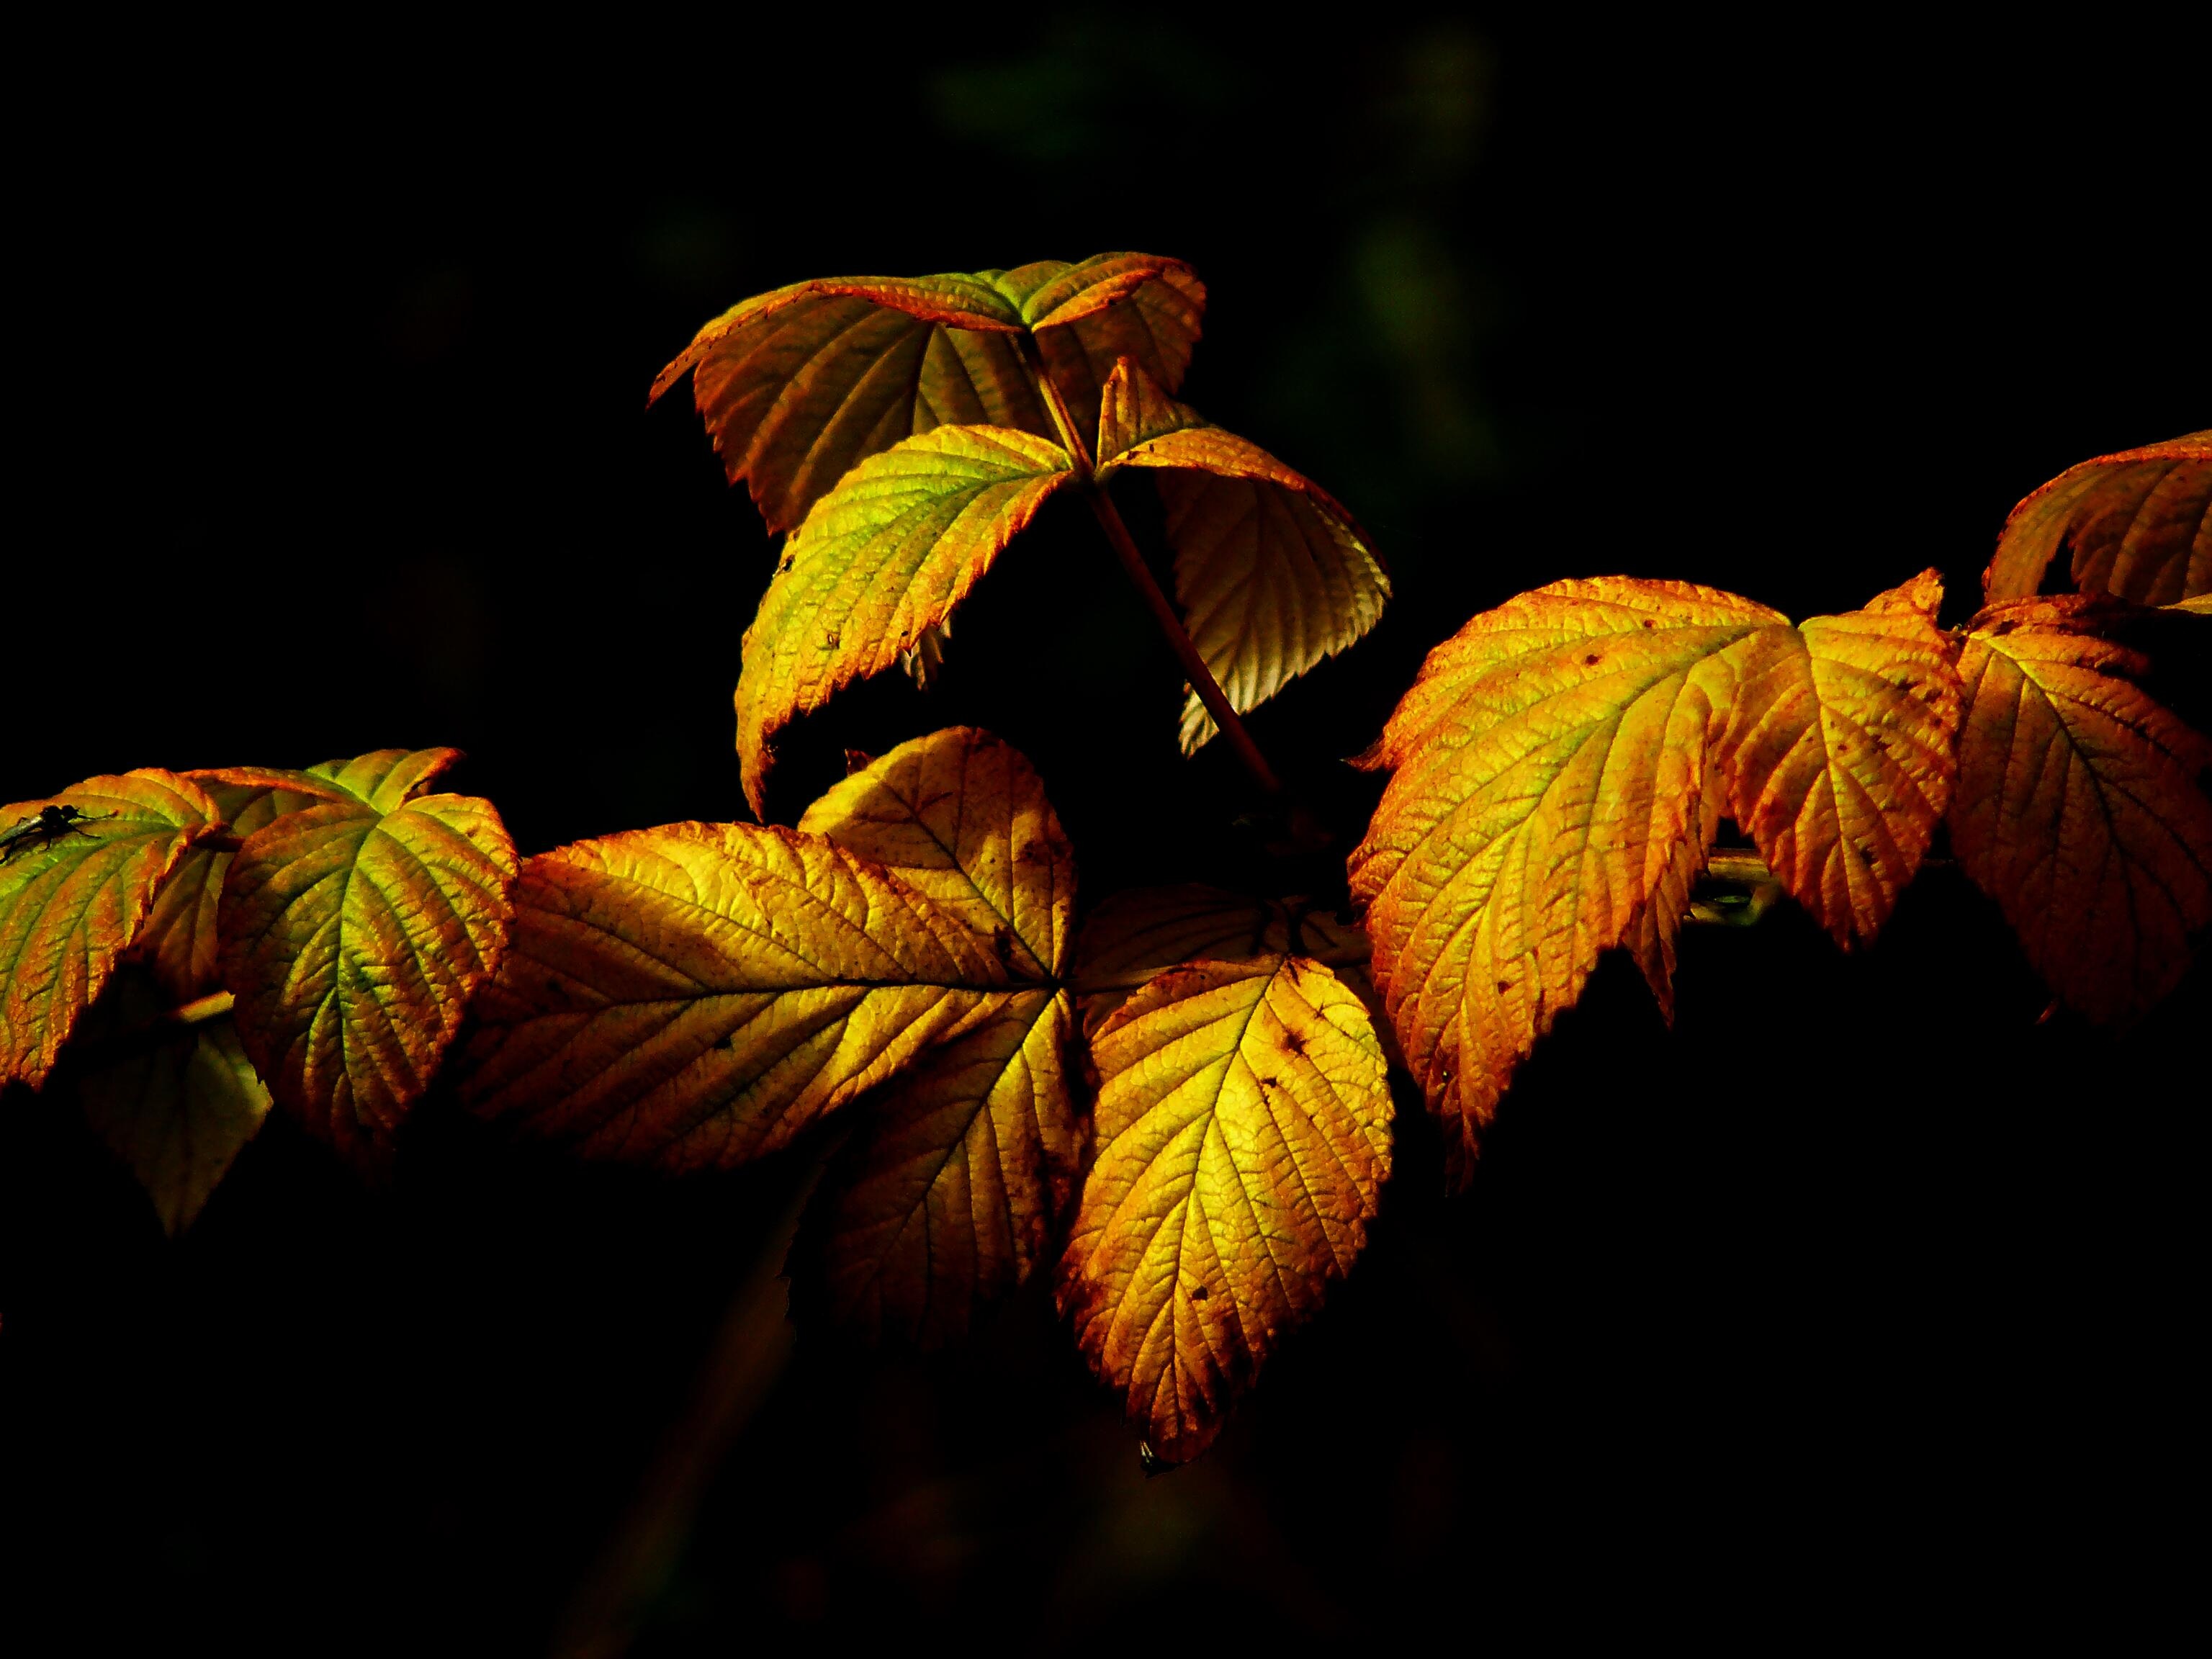
tree, nature, branch, light, plant, sunlight, leaf, fall, flower, petal, golden, autumn, darkness, colorful, yellow, lighting, flora, season, leaves, october, fall foliage, fall leaves, macro photography, plant stem, woody plant